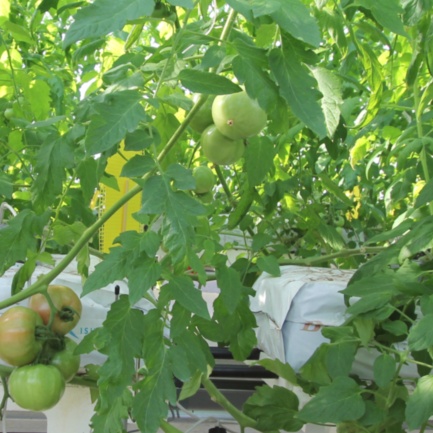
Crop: tomato